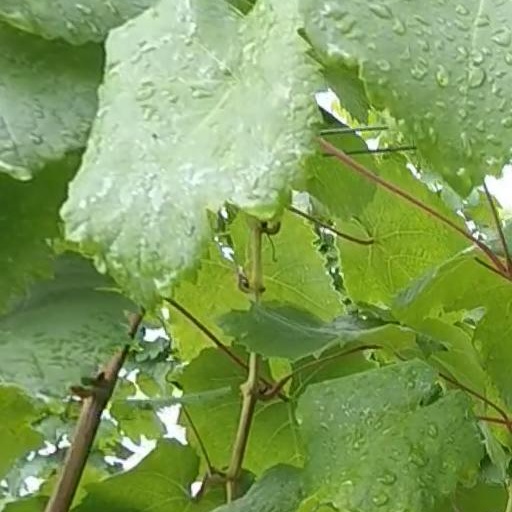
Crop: grape